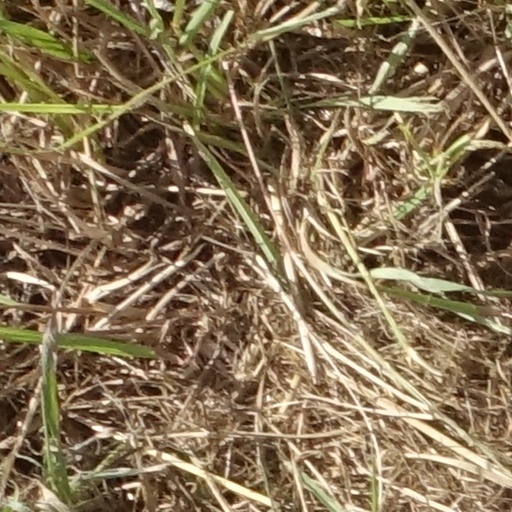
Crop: sorghum